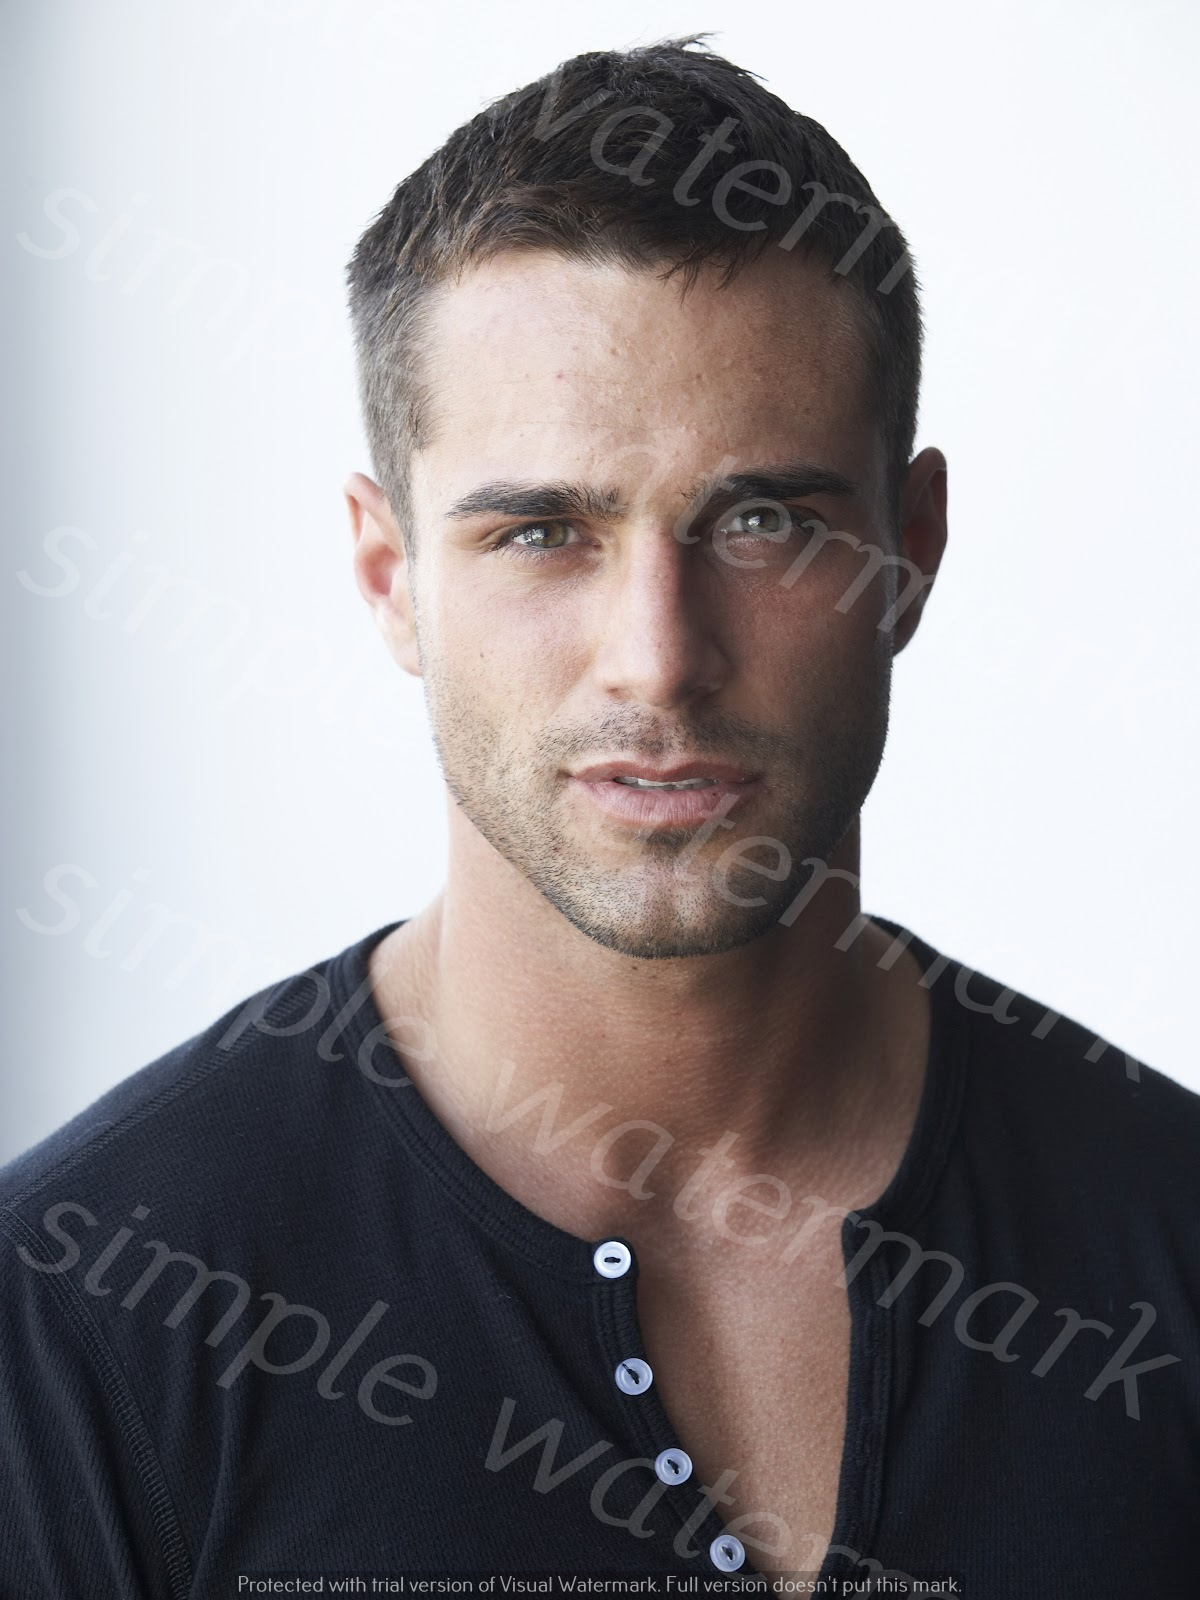
Label: Watermark